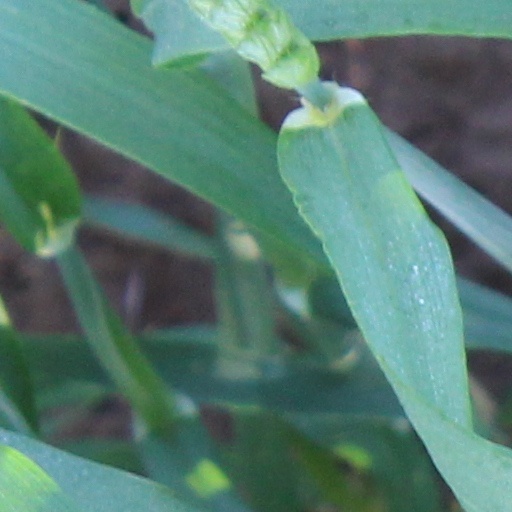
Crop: wheat